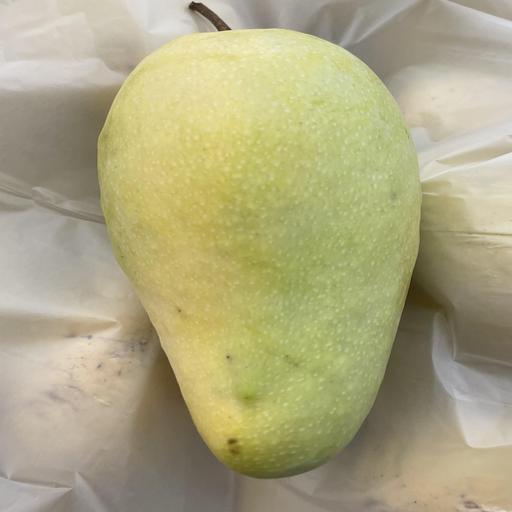
Crop type: Mango Golden Queen